Neuronal acetylcholine receptor subunit alpha-5

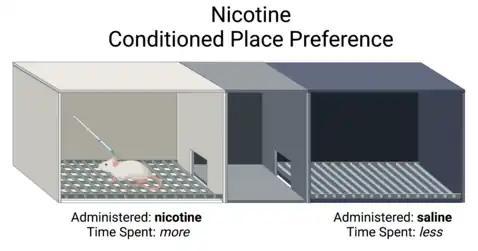
Conditioned place preference experiment designed on Biorender.com

Studies have shown that removing the α5 nAChR subunits from mice (α5 nAChR null) will make them less sensitive to acute effects of nicotine. The mice showed decreased locomotion in an open field test and fewer nicotine-induced seizures. Other studies have shown that α5 nAChR null mice display fewer signs of dependency and reduced anxiety-like behaviors. Because the knockout mice show less aversion to increased nicotine intake, they tend to self-administer at much higher doses than wildtype mice. However, reintroduction of the alpha 5 subunit in the medial habenula in knockout mice restored normal levels of nicotine self-administration. This demonstrates that the expression of the alpha5 subunit in the medial habenula is sufficient to reinstate nicotine aversion. In contrast, the targeted knockdown of α5 subunits in the habenulo-interpeduncular pathway in wildtype mice did not change the stimulatory effects observed in knockout mice demonstrating that the subunit is not necessary for nicotine aversion, and that other areas of the brain can compensate for this behavior.